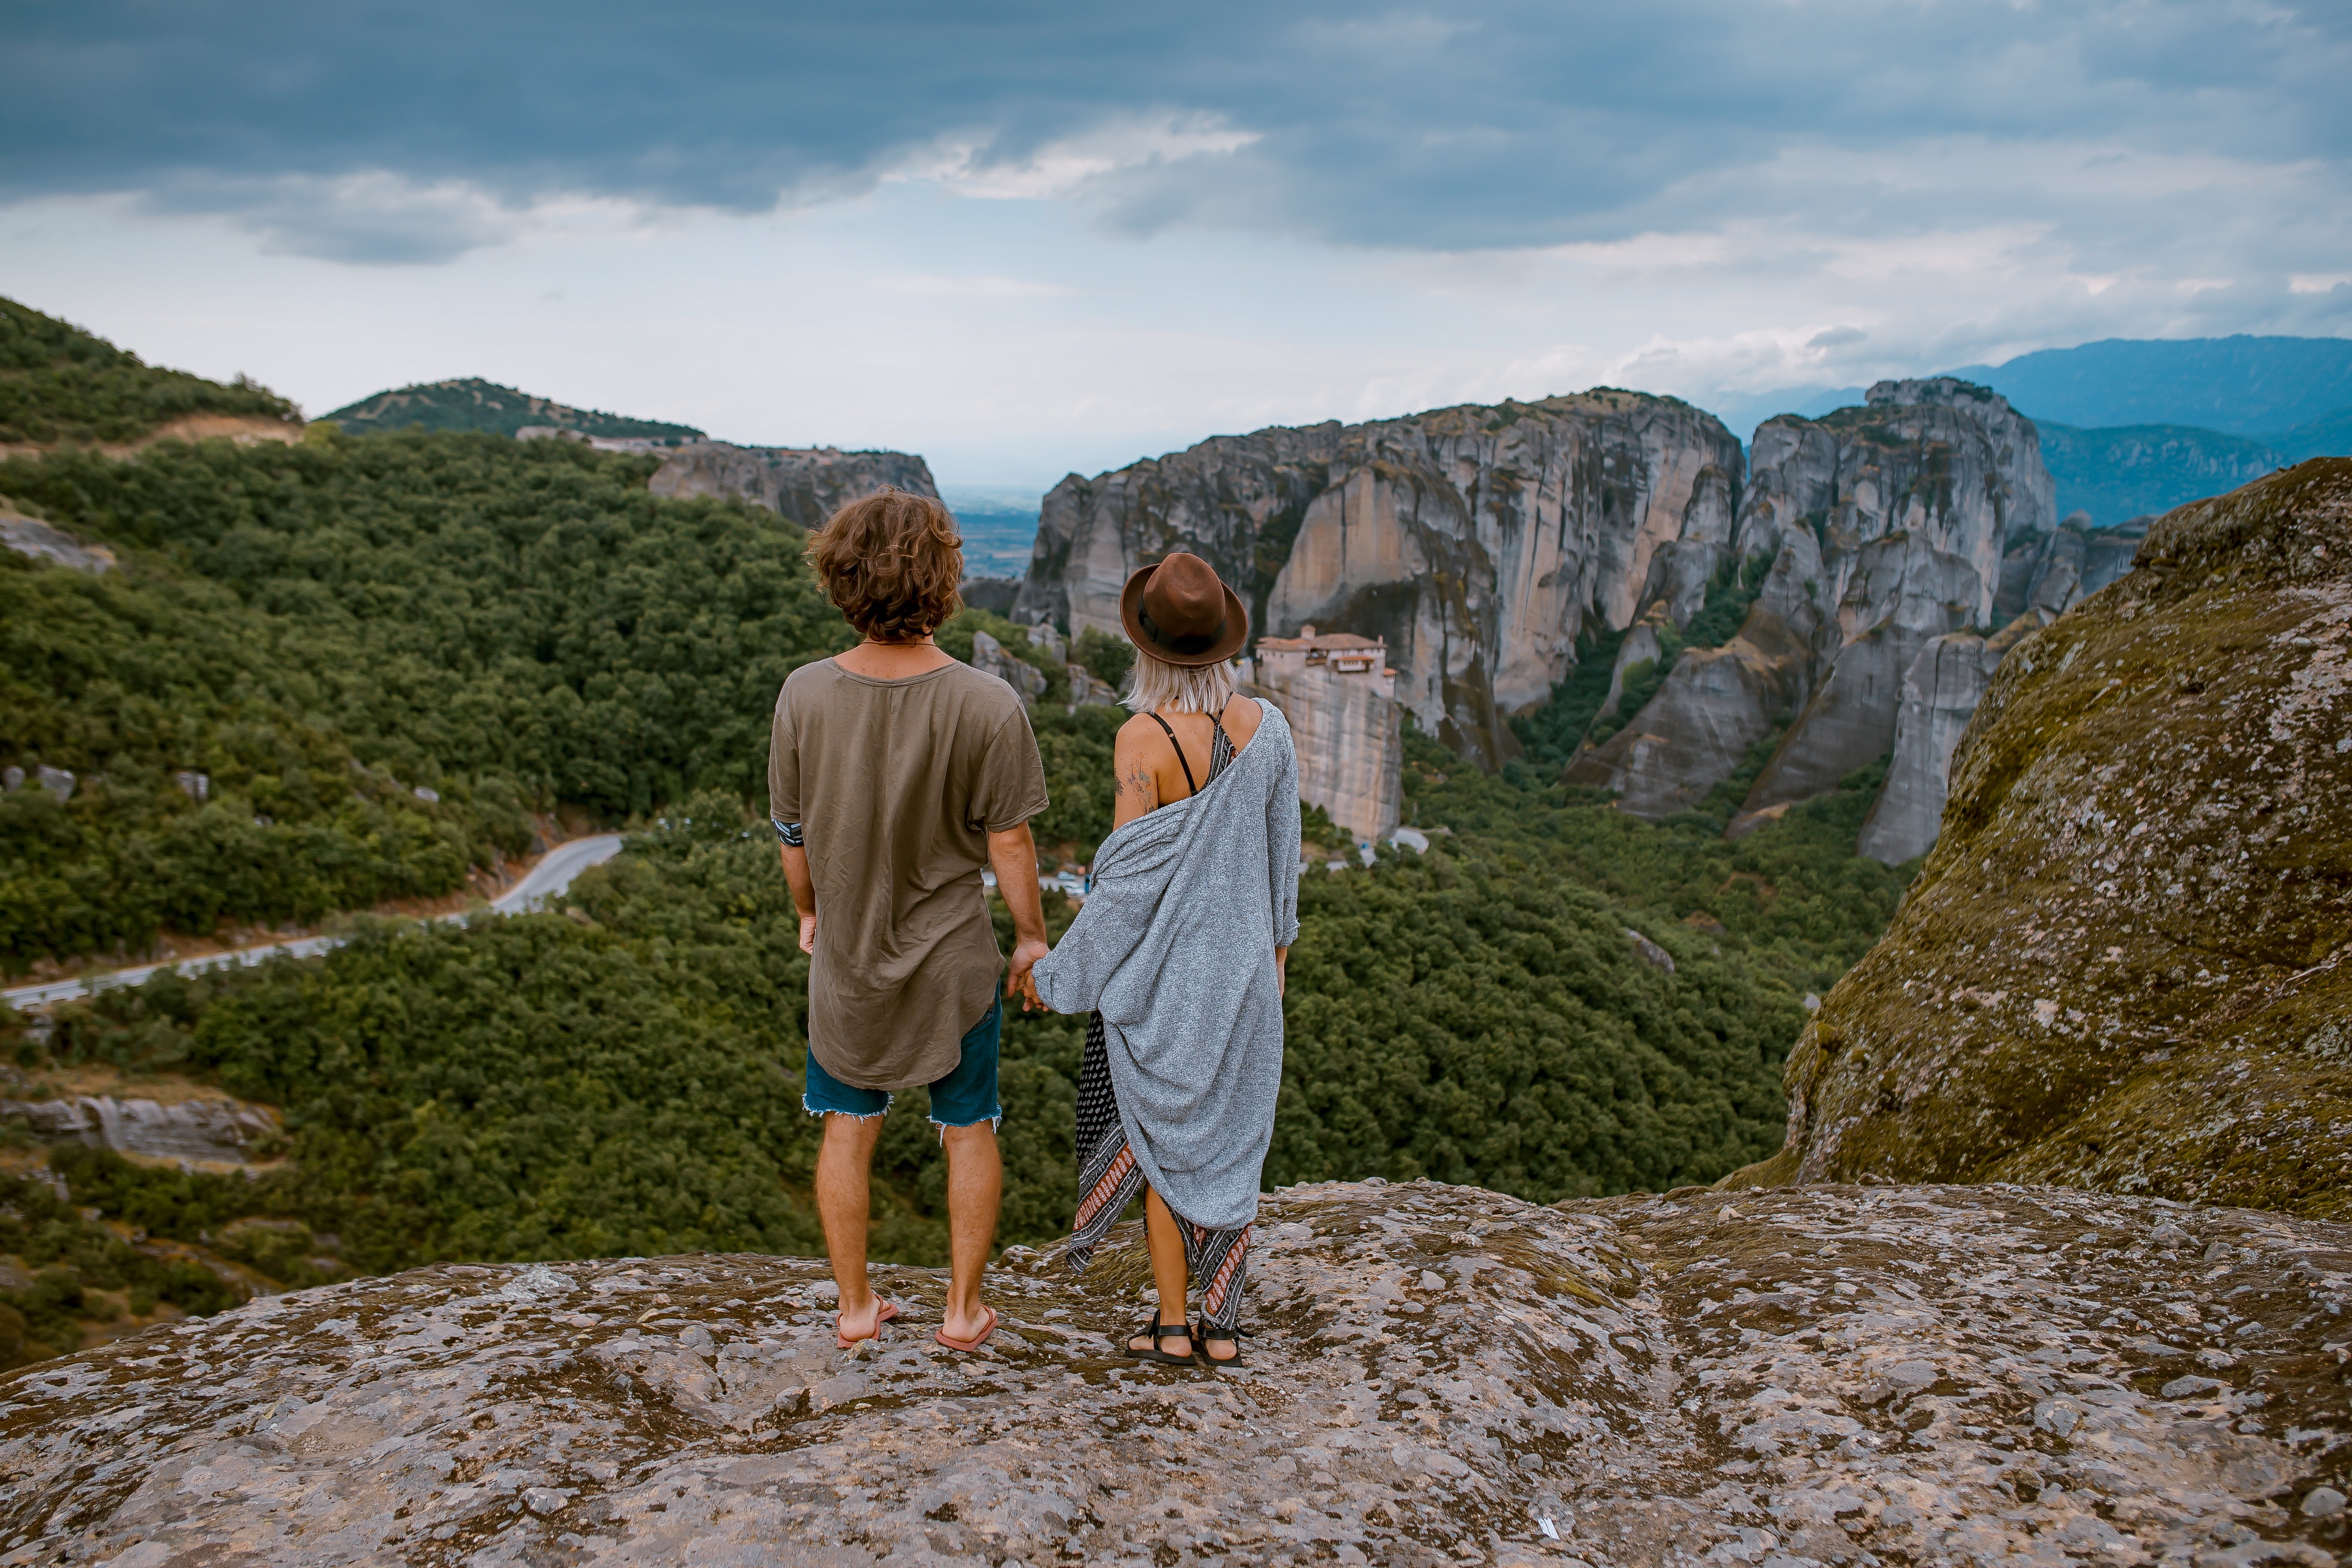
landscape, tree, rock, wilderness, mountain, cloud, sky, girl, hill, valley, mountain range, vacation, travel, recreation, formation, cliff, tourism, highland, terrain, national park, ridge, cool image, geology, badlands, escarpment, fell, cool photo, mountainous landforms